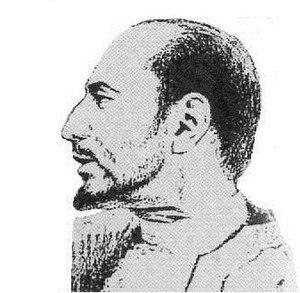
Juan de Valdés, né en 1499 à Cuenca et mort à Naples en 1541, est un érudit et humaniste espagnol. Il fut l’un des principaux propagateurs des idées de l'Érasmisme en Espagne. Il a fui devant l’Inquisition espagnole et s’est exilé à Naples, où il a développé ses thèses autour d’un cercle d’initiés.